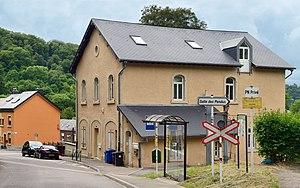
Luxembourg, Lasauvage